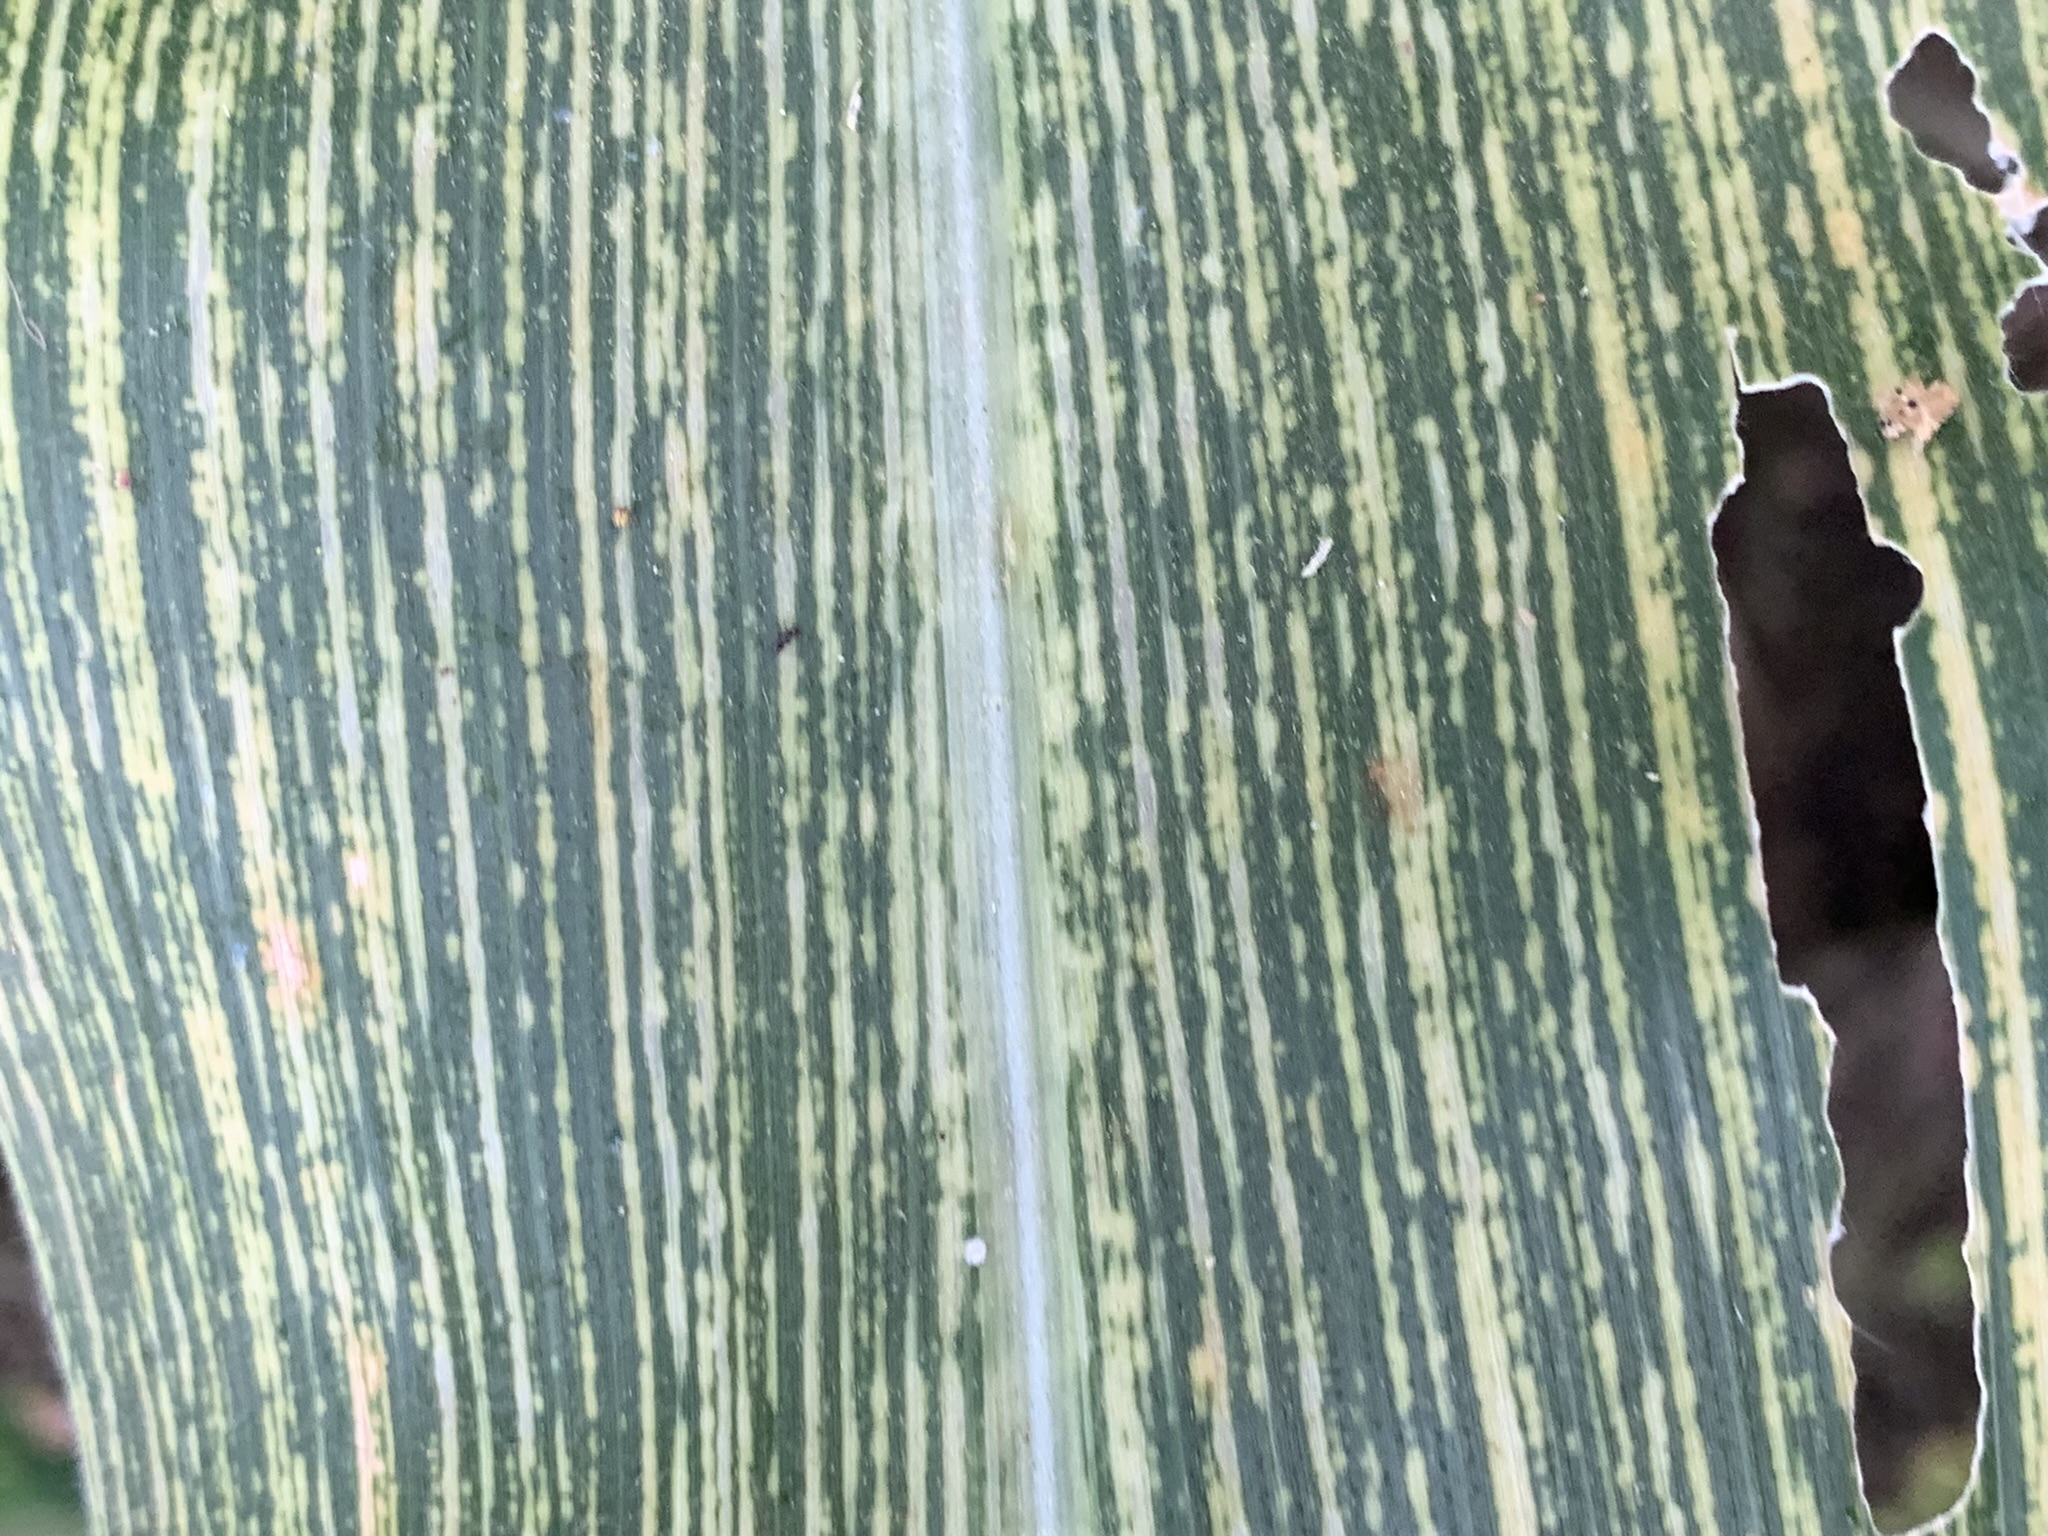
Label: MSV